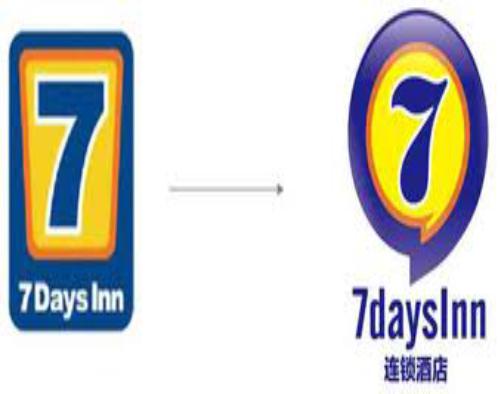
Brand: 7Days Inn
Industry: Others